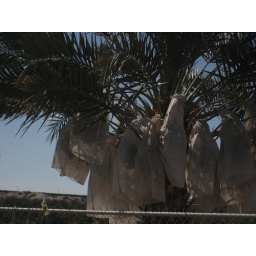
Some farmers put bags over the ripening dates to keep the birds from eating them.